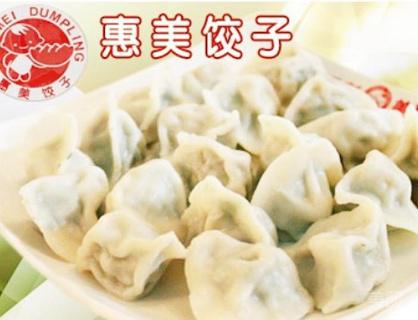
Label: dumplings